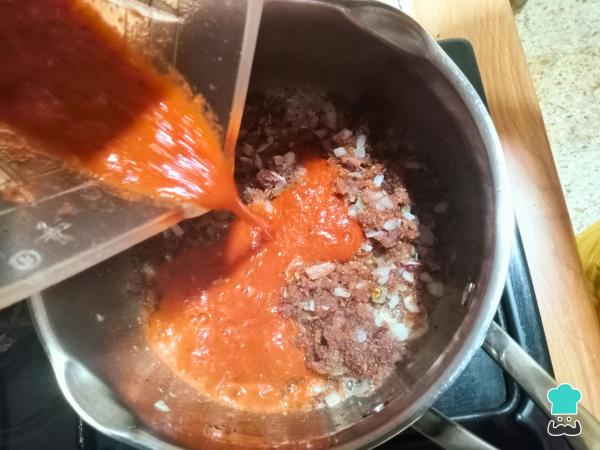
Licúa los chiles y el jitomate e incorpora al chicharrón. Agrega 1/4 de taza de agua al vaso de la licuadora para recoger el puré restante que haya quedado y vacía este líquido en la licuadora.